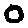
Label: 0